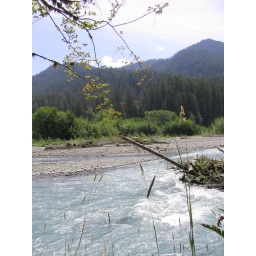
chalky blue glacial runoff water in the Olympic rainforest